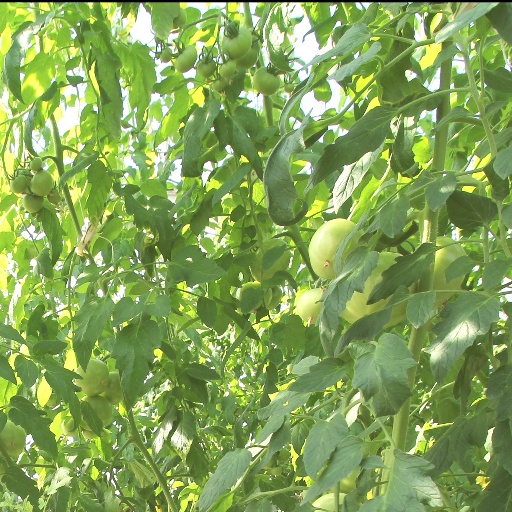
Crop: tomato